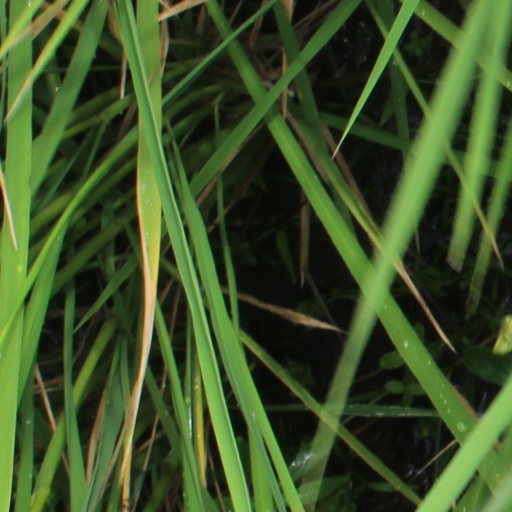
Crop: rice